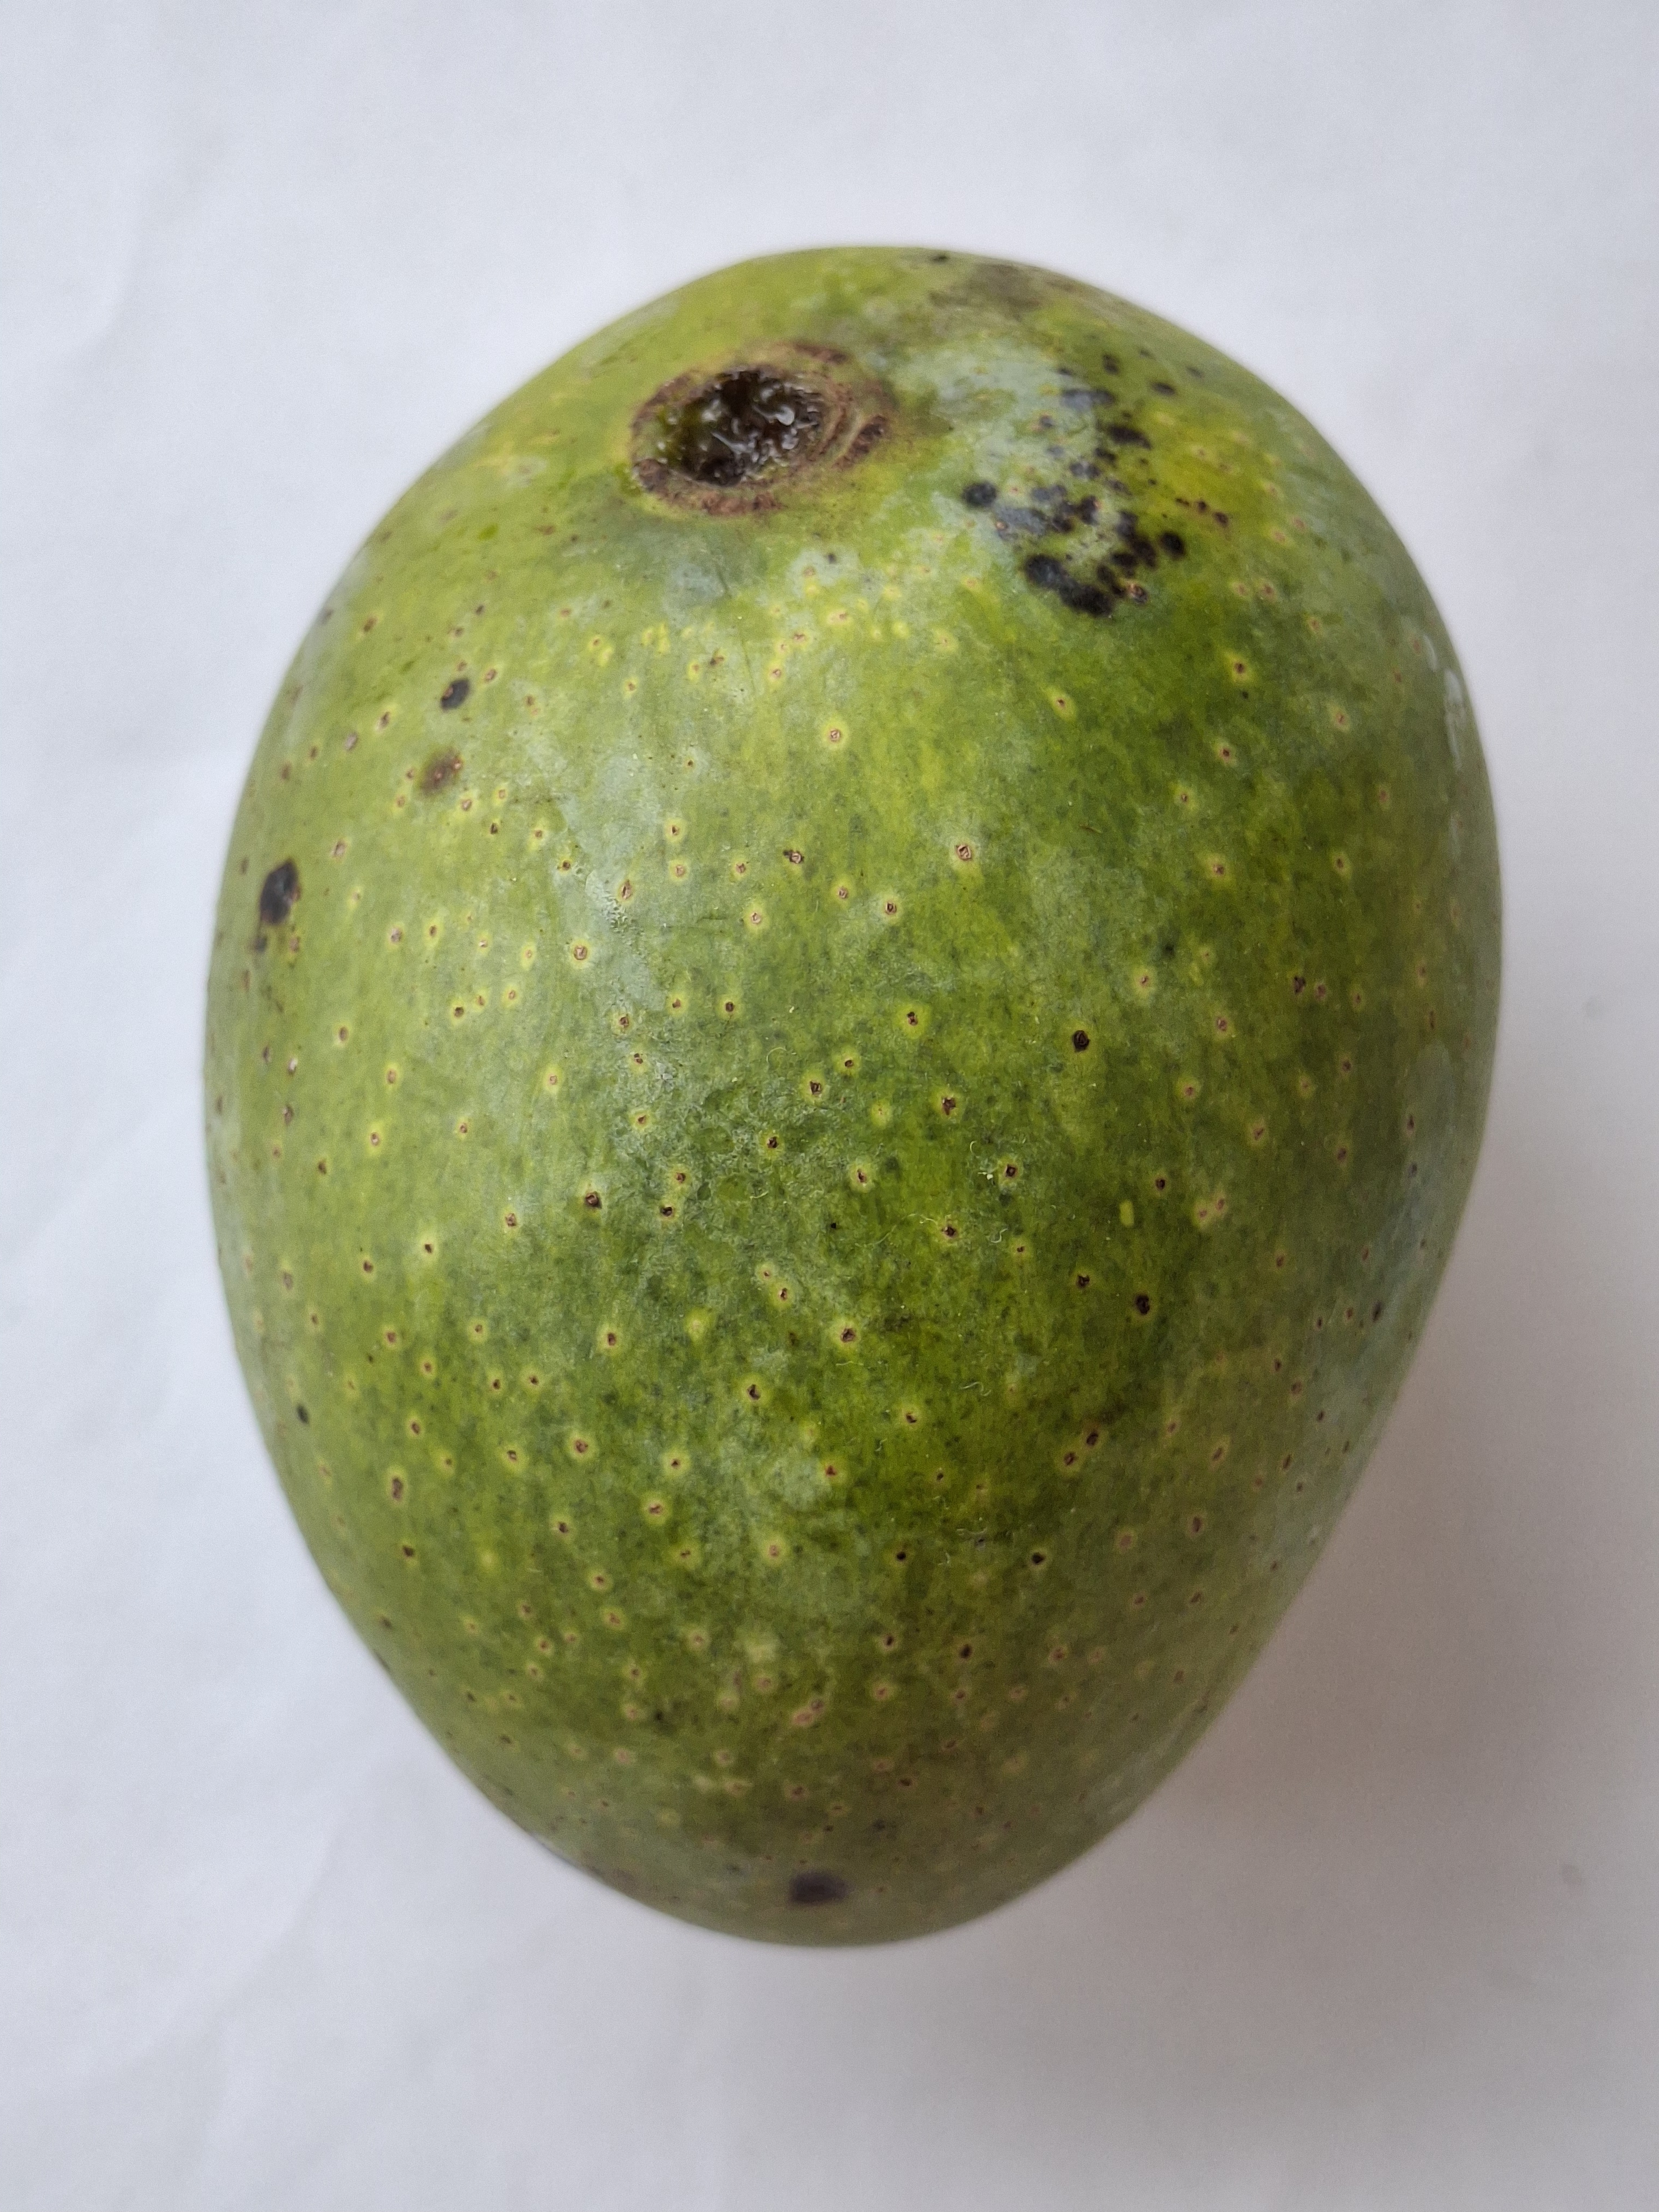
Mango variety: GopalBhog